Nong Zhigao rebellions

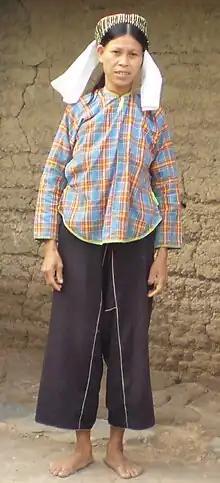
Nùng woman

After the end of the Song–Đại Việt war in 1078, the Nùng north of the border became more sinicized by accepting greater integration into the Chinese tributary system while the Tai-speaking people south of the border in Đại Việt remained in a patron-client relationship with the Viet court. These Tai-speaking communities lived in the mountainous areas of Việt Bắc and most of their interaction with Viets was through the Các Lái, Kinh (Vietnamese) merchants who had obtained government licenses for trade in the uplands in return for tribute to the court. Assimilation with broader society was not necessary unlike in China. The Viet court ruled the frontier region using a system similar to the Chinese Tusi known as thổ ty. Thổ ty officials who governed the frontier held hereditary positions and passed on their position from generation to generation. The thổ ty were "de facto" rulers and held absolute authority in their own areas. They paid tribute to both Chinese and Viet authorities. As late as the 19th century, imperial presence was not guaranteed. Central expansion and assertion of authority by the Nguyễn dynasty over these areas was often met by violent local opposition. Unlike the Chinese however, the Viets did offer princesses to the thổ ty to cement allegiances. Despite this, most Nùng communities were self ruled as late as 1953 when the Viet Minh took the Việt Bắc region.